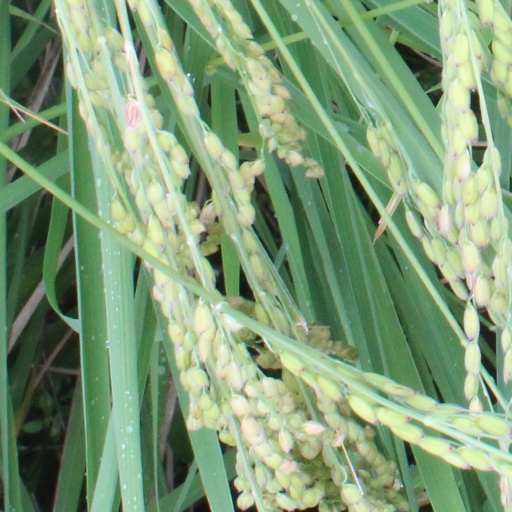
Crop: rice